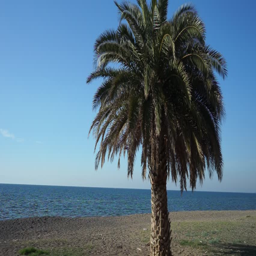
palm tree on the beach